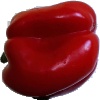
Label: Pepper Red 1